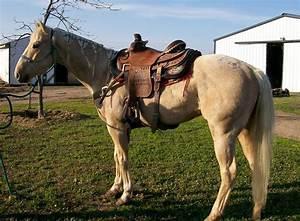
horse